Pebble Time

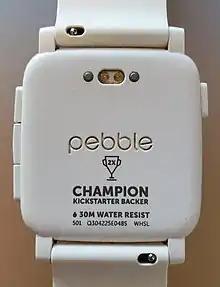
Pebble Time back in white, 2X Champion edition for people who supported both of the first 2 Kickstarters

The smartwatch comes with a Gorilla Glass 64-color e-paper always-on display developed by JDI with 144x168 resolution and has a pixel density of 182 ppi. This is the first Pebble smartwatch to have a color display, and still retains a LED backlight as well. The watch also has a vibrating motor for silent alarms, and smart notifications. The watch comes with a redesigned charging cable that, like its predecessor's cable, magnetically attaches itself to the watch in order to maintain its water resistance. Unlike its predecessor, the cable attaches to the back of the watch rather than the side, and has the potential to transfer data rather than just power. The band attaches with standard 22 mm pins. The watch is also equipped with an ambient light sensor and 6 axis accelerometer.